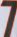
Number: 7